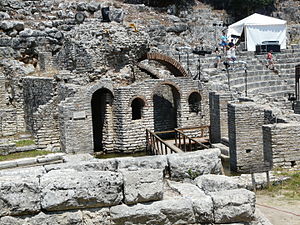
Butrint / Galleri
Butrint er en ruinby i Albanien tæt på den græske grænse.